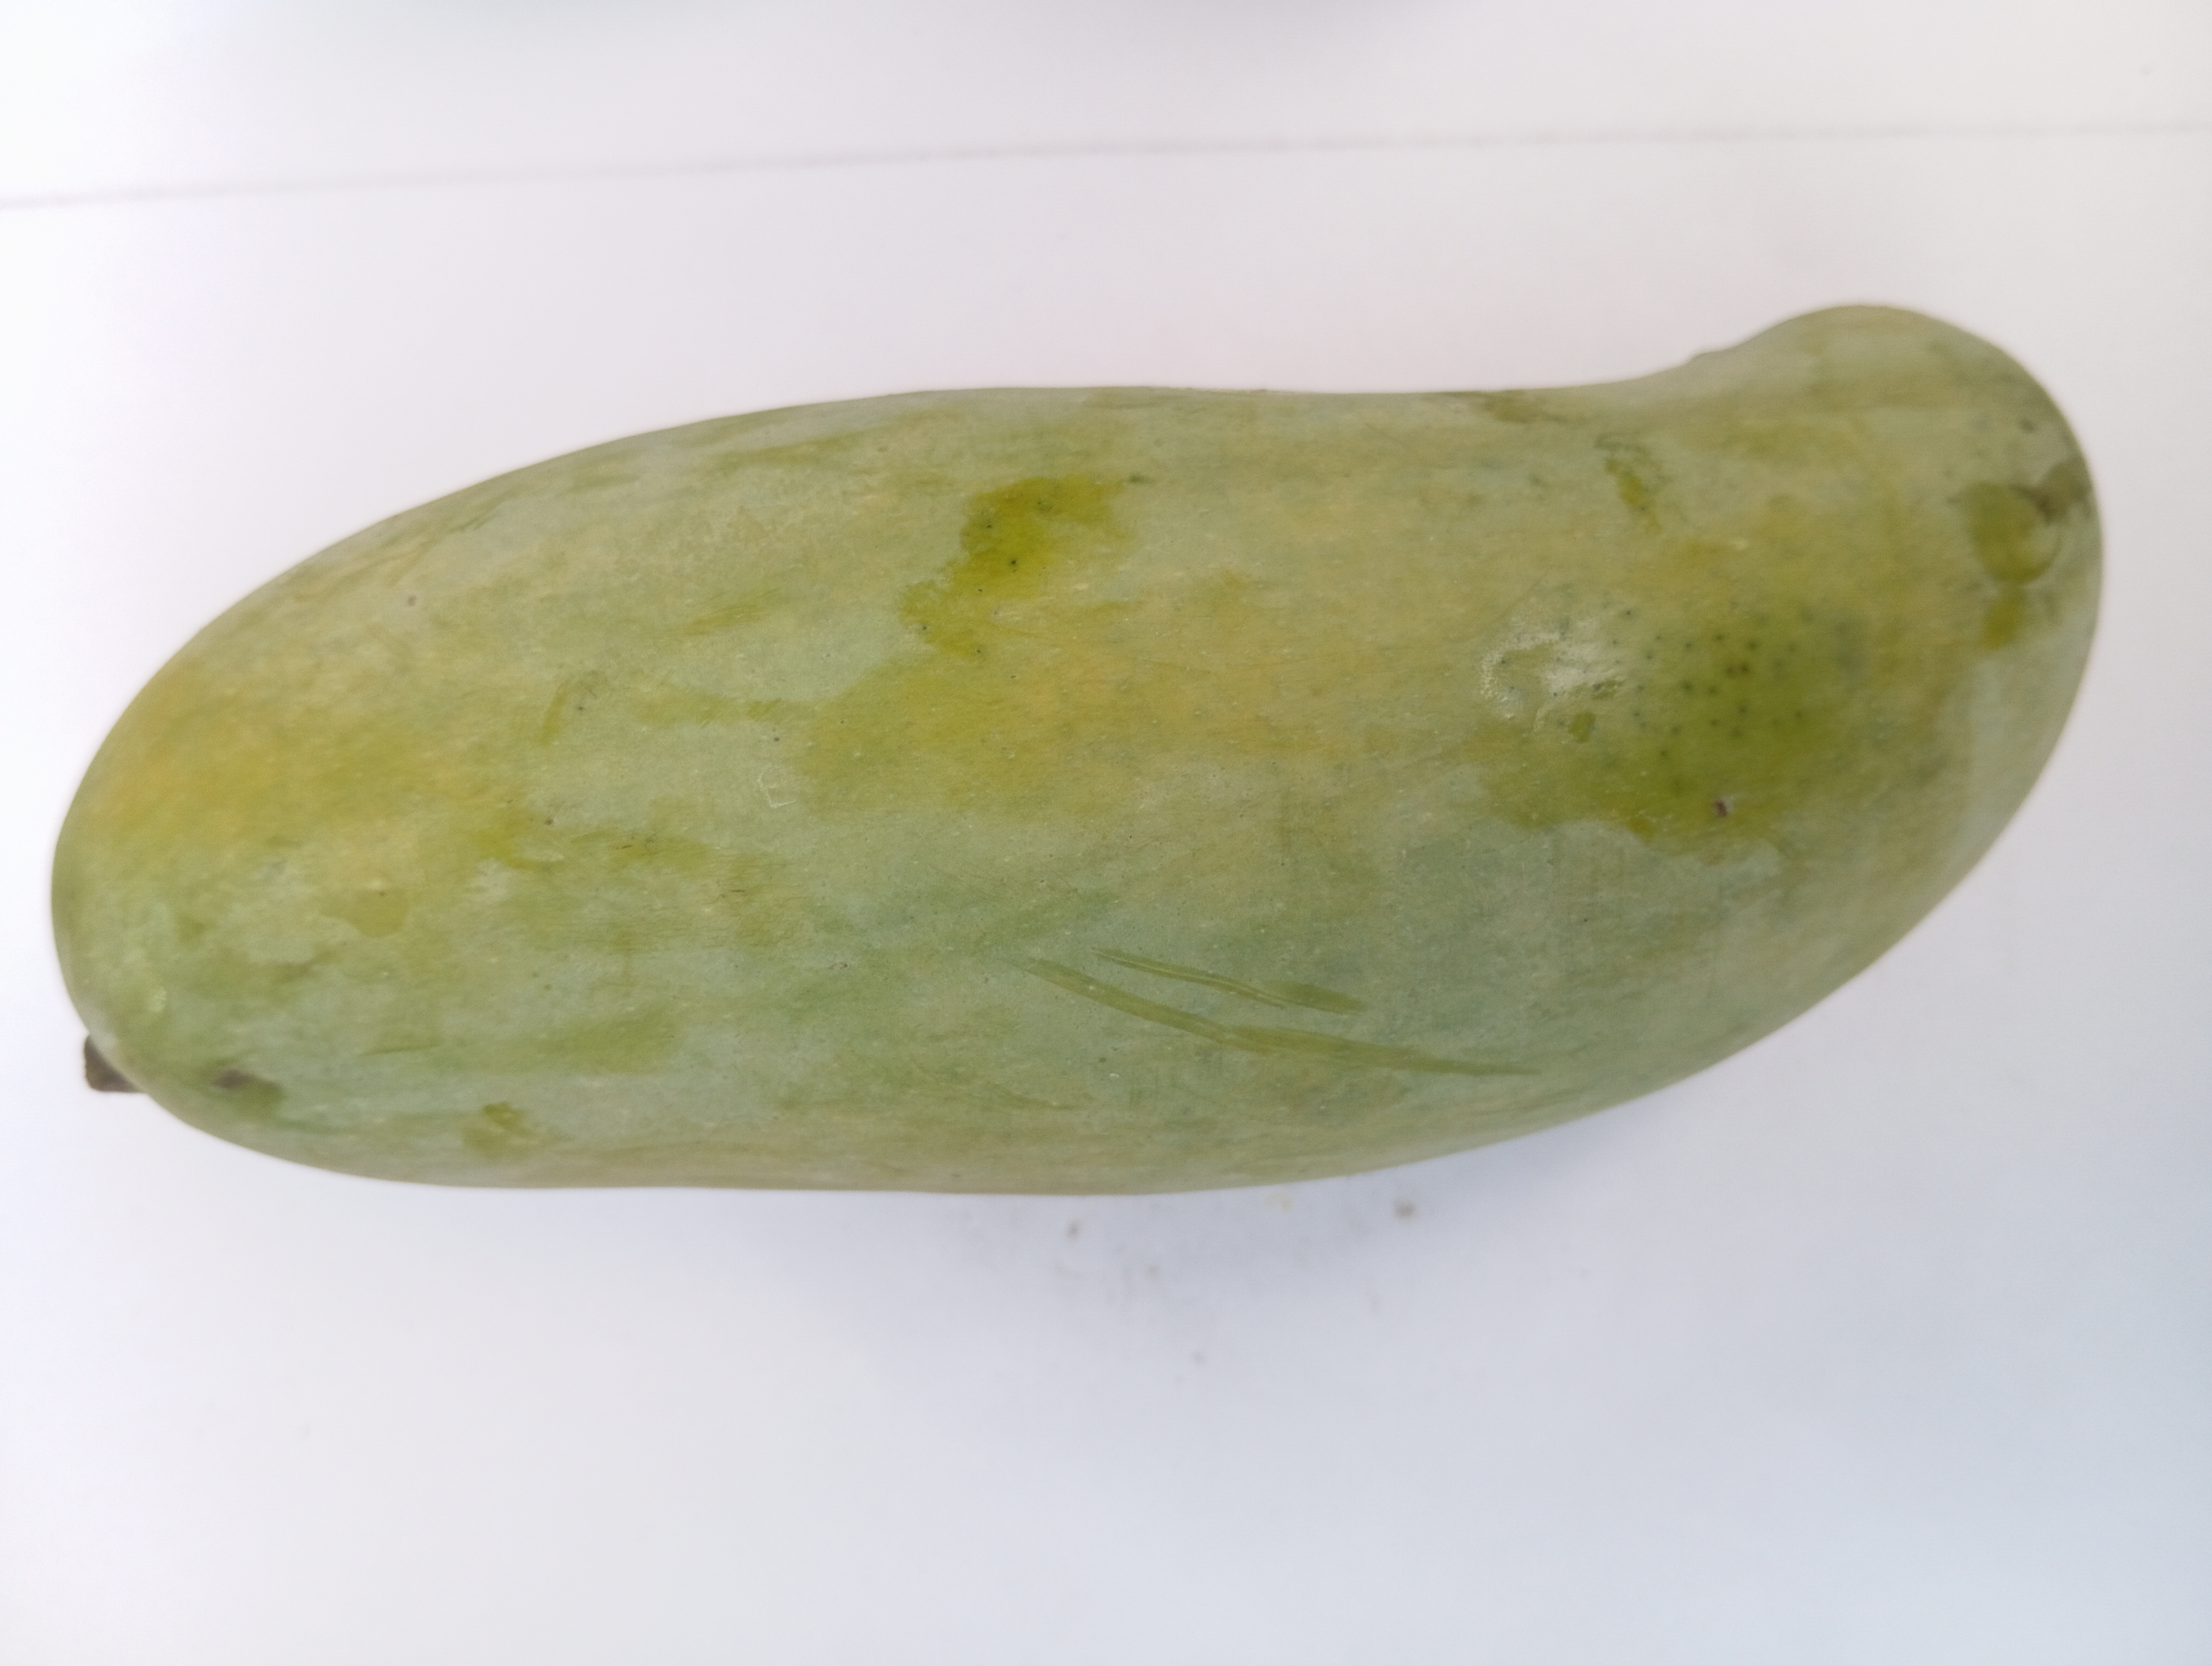
Mango variety: Banana